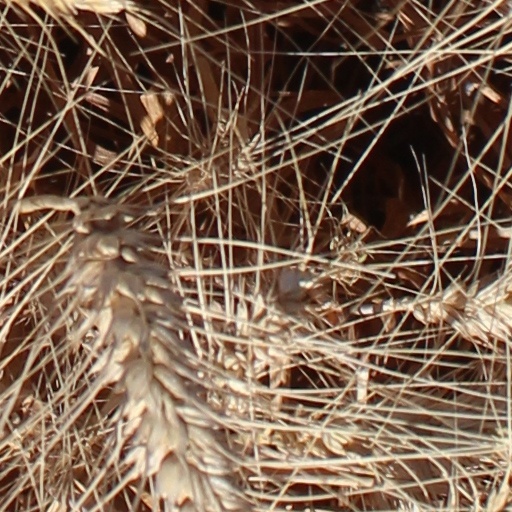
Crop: wheat